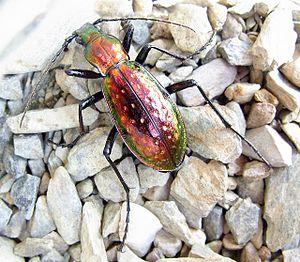
Carabus est un genre d'insectes de la famille des Carabidae, de la sous-famille des Carabinae. Il est formé de très nombreuses espèces de coléoptères prédateurs.